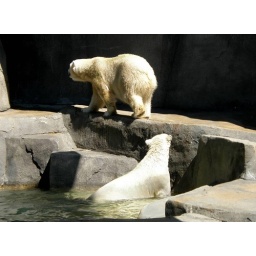
Brookfield Zoo polar bear in water watching its mother